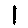
Label: 1